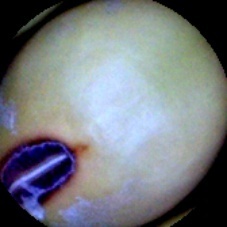
Label: Immature